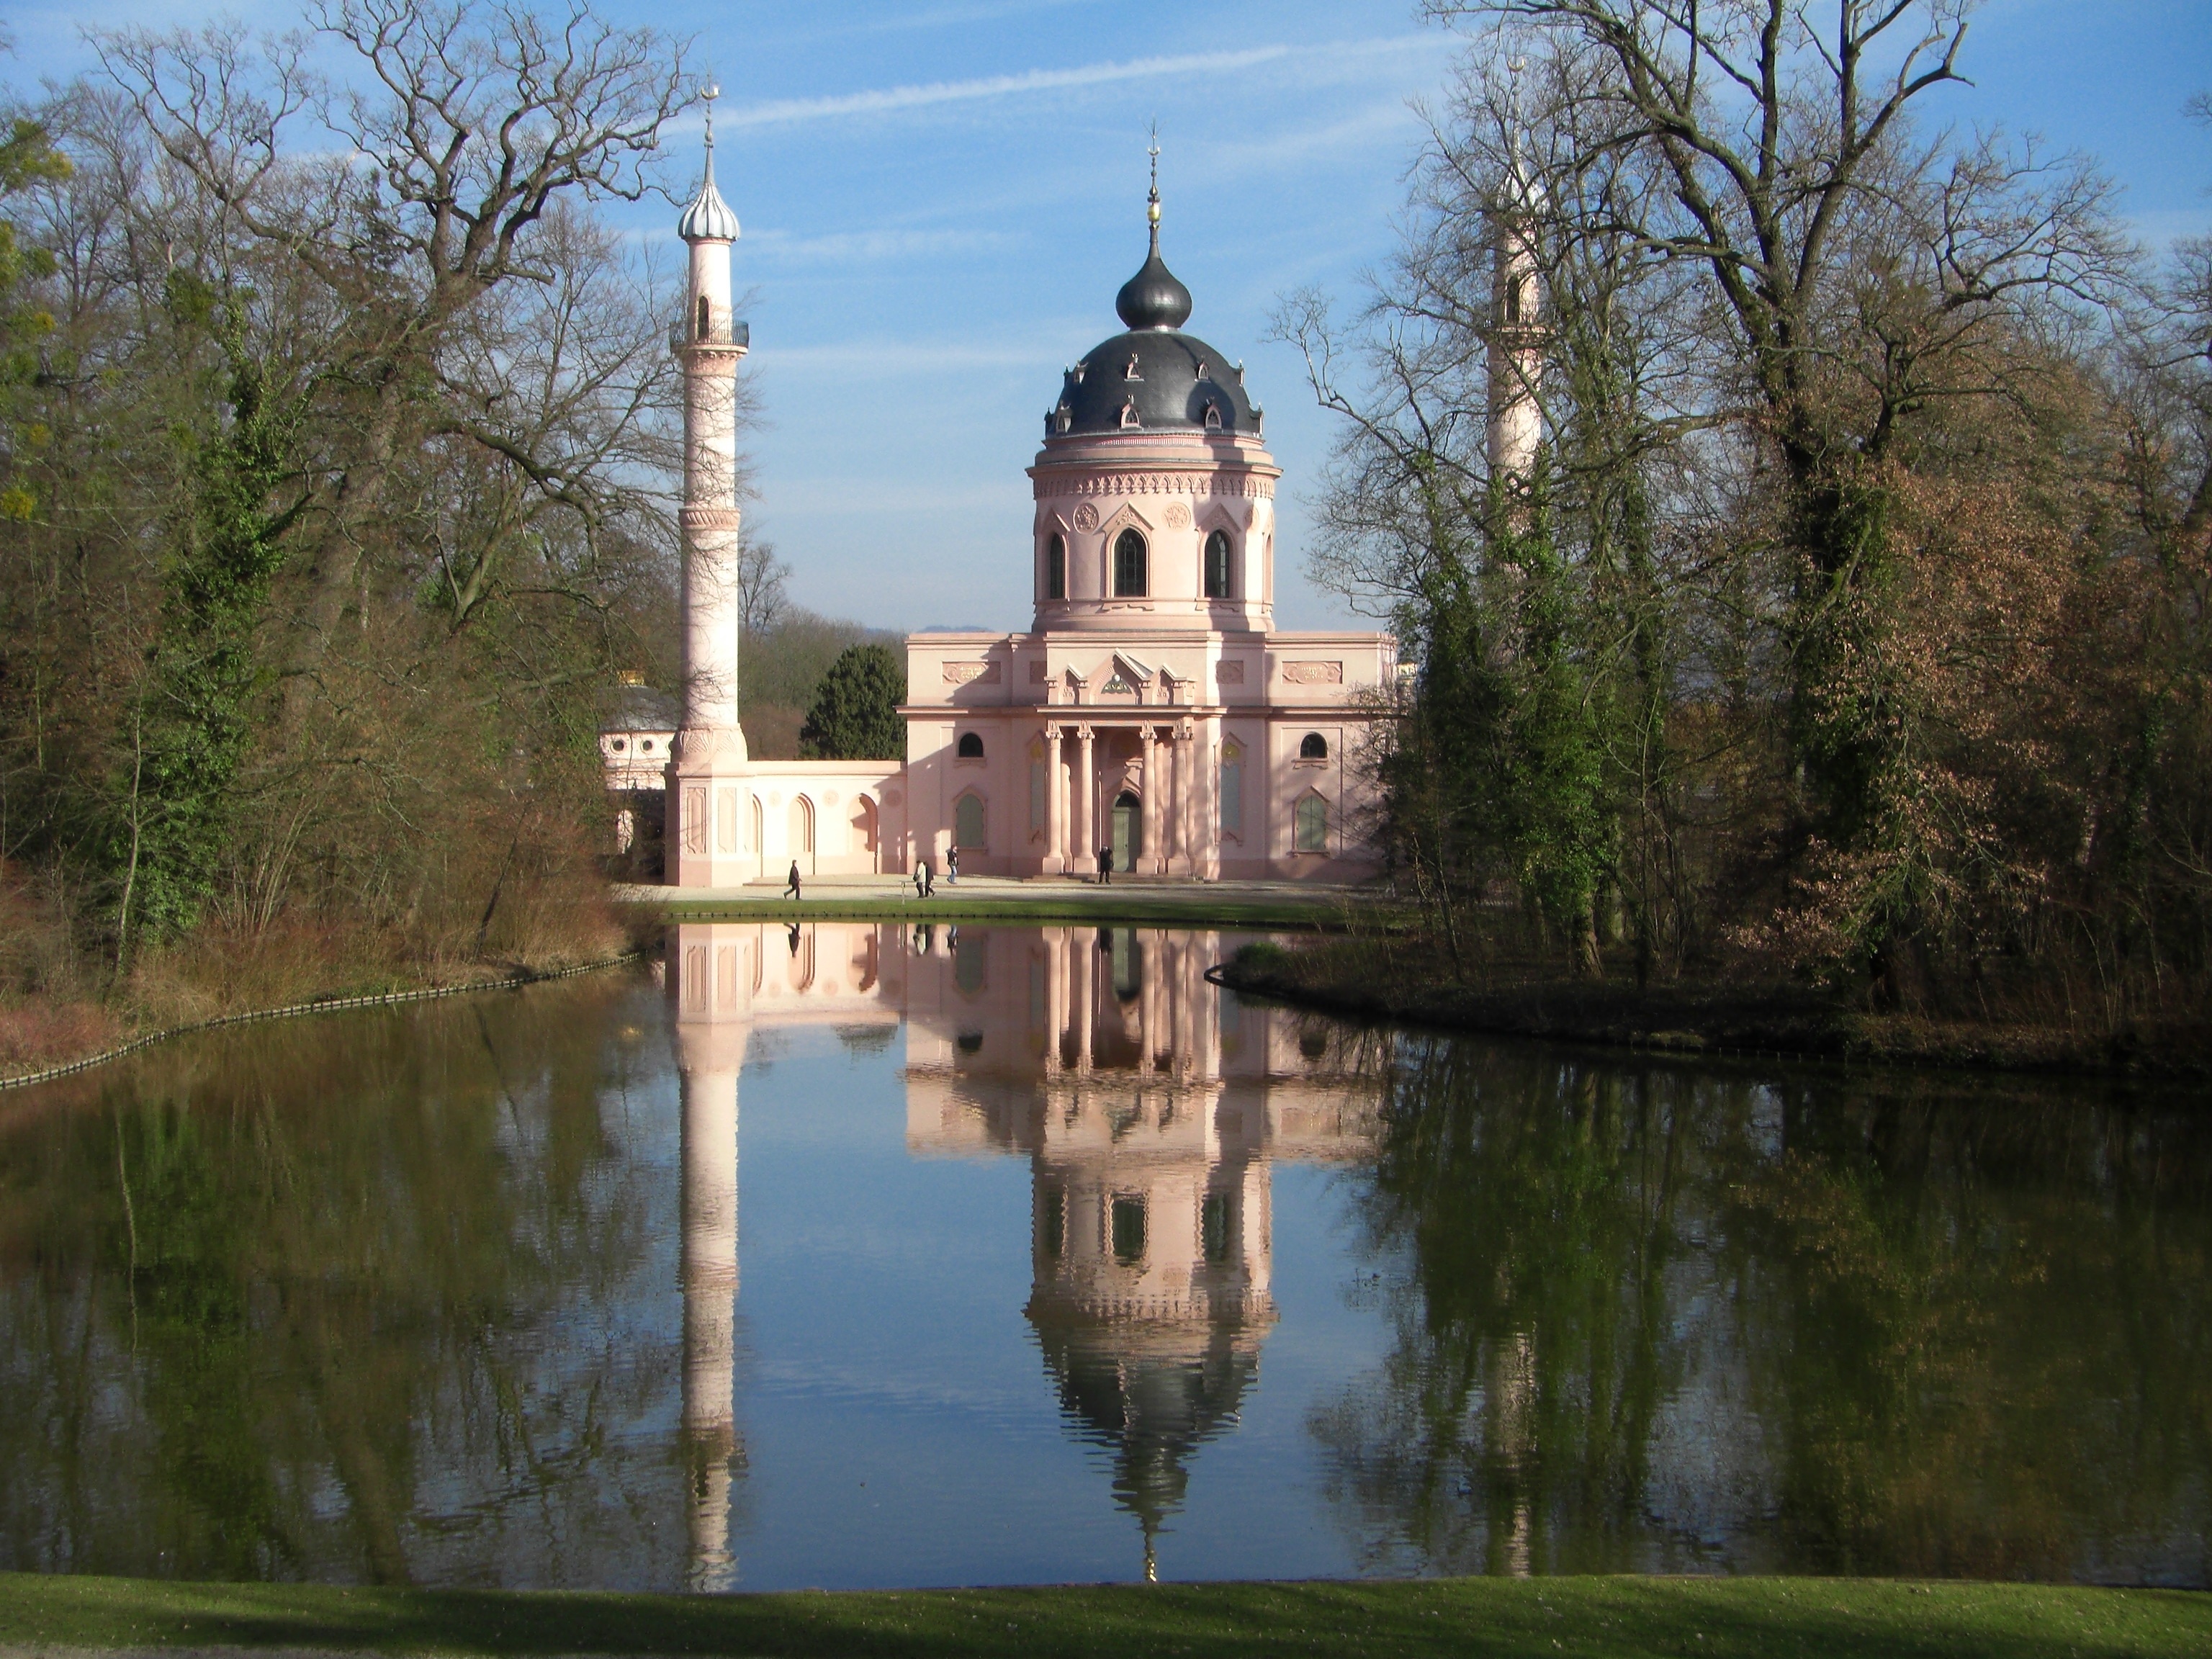
water, lake, building, chateau, river, pond, reflection, tower, park, romantic, castle, waterway, monastery, mosque, estate, moat, castle park, schlossgarten, rural area, schwetzingen, water castle